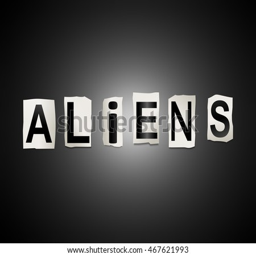
illustration depicting a set of cut out printed letters arranged to form the word aliens .